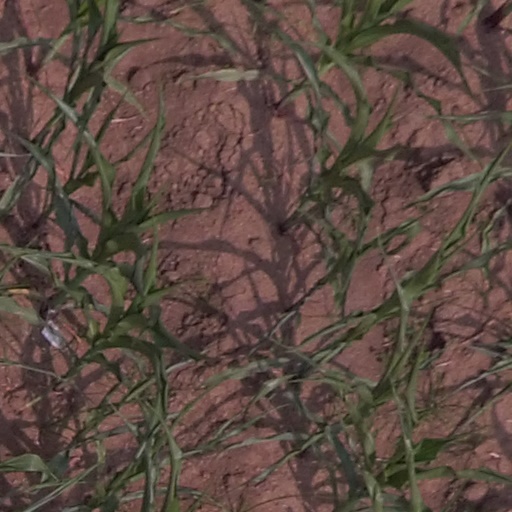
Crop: maize; corn